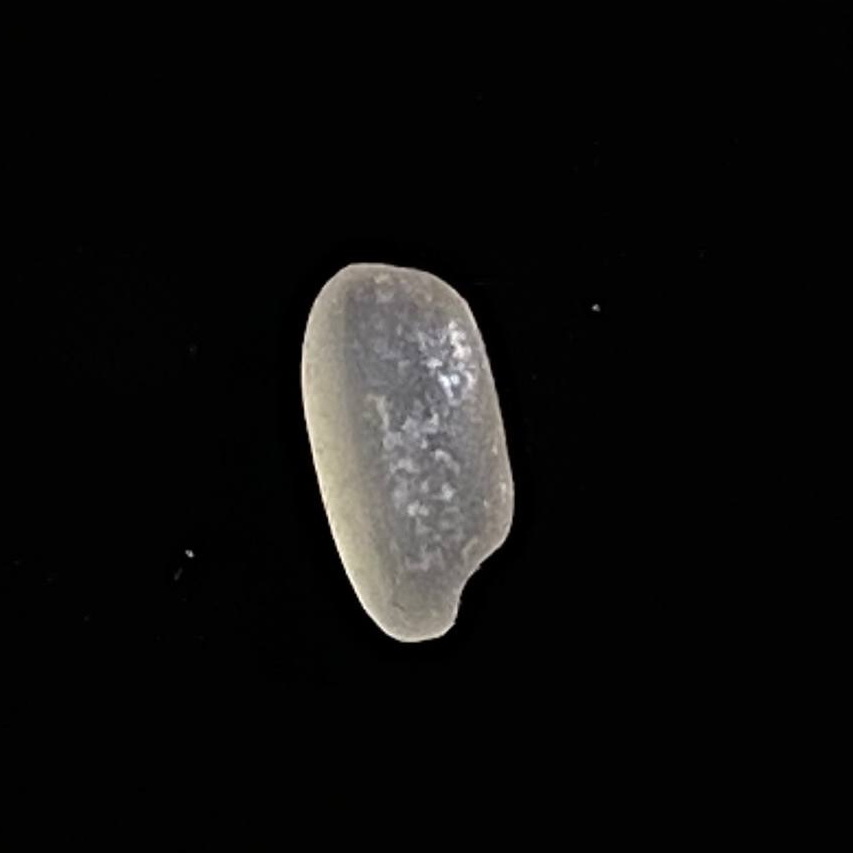
Rice variety: Gutisharna